Middleham

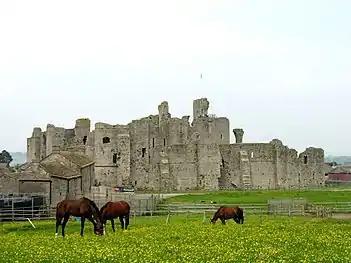
Middleham Castle

Though there is no evidence of civil settlement in the Roman period, a rural villa was discovered in the 19th century some east of the castle, in farmland south of the road to Masham. A branch road from the major Roman thoroughfare of Dere Street passed by, across the valley, through the fort of Wensley to the Roman site of Virosidium at Bainbridge.